James Rodríguez

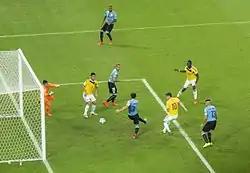
James scoring his second goal against Uruguay in the Round of 16 match

On 28 June, James scored both goals to defeat Uruguay 2–0 at the Maracanã in the round of 16, taking Colombia to its first ever World Cup quarter-finals. These goals made him the first player to score in all of his team's opening matches since Ronaldo and Rivaldo in 2002. His volleyed opening goal was described as "one of the greatest goals the World Cup has ever seen" by opposing manager Óscar Tabárez, who also called James "the best player in the World Cup". Because of his performance against the Uruguayans, James was named by FIFA as man of the match for the third time in four matches. The volley was later voted as the best goal in the tournament by more than four million people on FIFA's website and won the FIFA Puskás Award for the best goal of the year. In the quarter-final against Brazil, he scored his sixth goal of the tournament, a penalty in Colombia's 2–1 defeat.